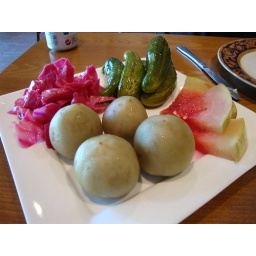
Pickled Vegetables Plate. Note: The red cabbage and watermelon are pickled in house.